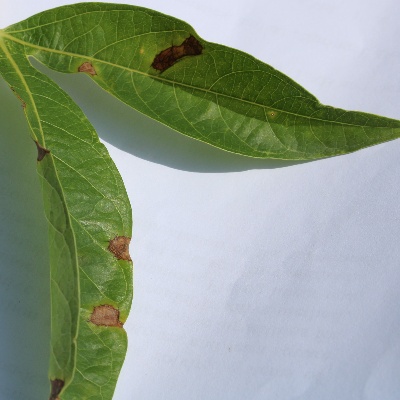
Crop: Cassava
Condition: brown spot